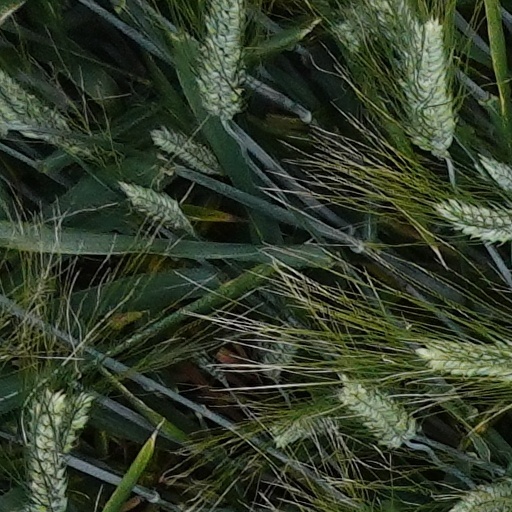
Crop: wheat